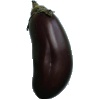
Label: eggplant